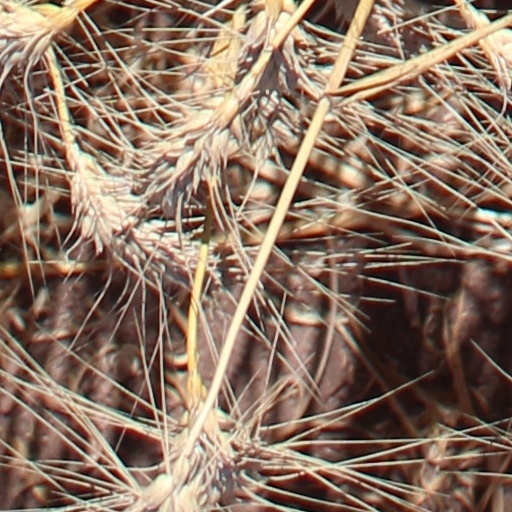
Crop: wheat